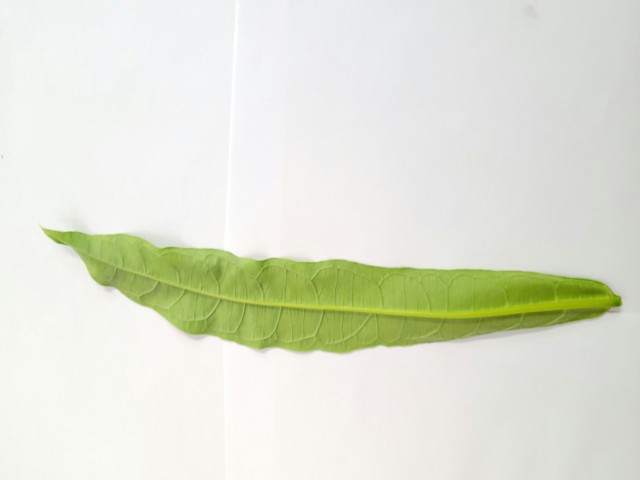
Plant: bamonhati